Question: Please indicate a possible affordance area of the motorcycle that can be used for sitting on
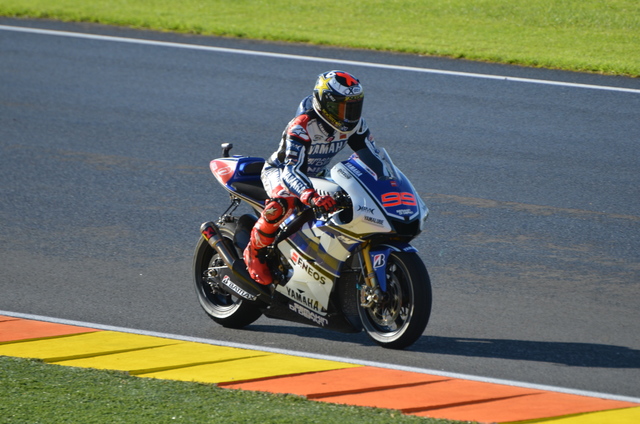
Answer: [230.5, 149.5, 365.5, 214.5]